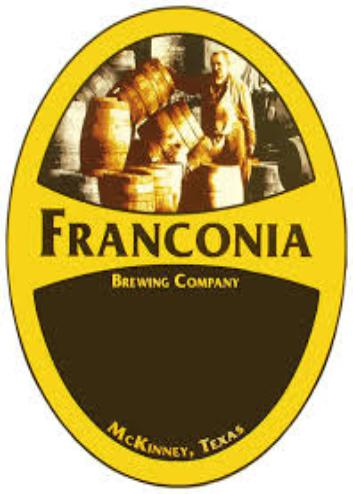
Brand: Franconia
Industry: Food